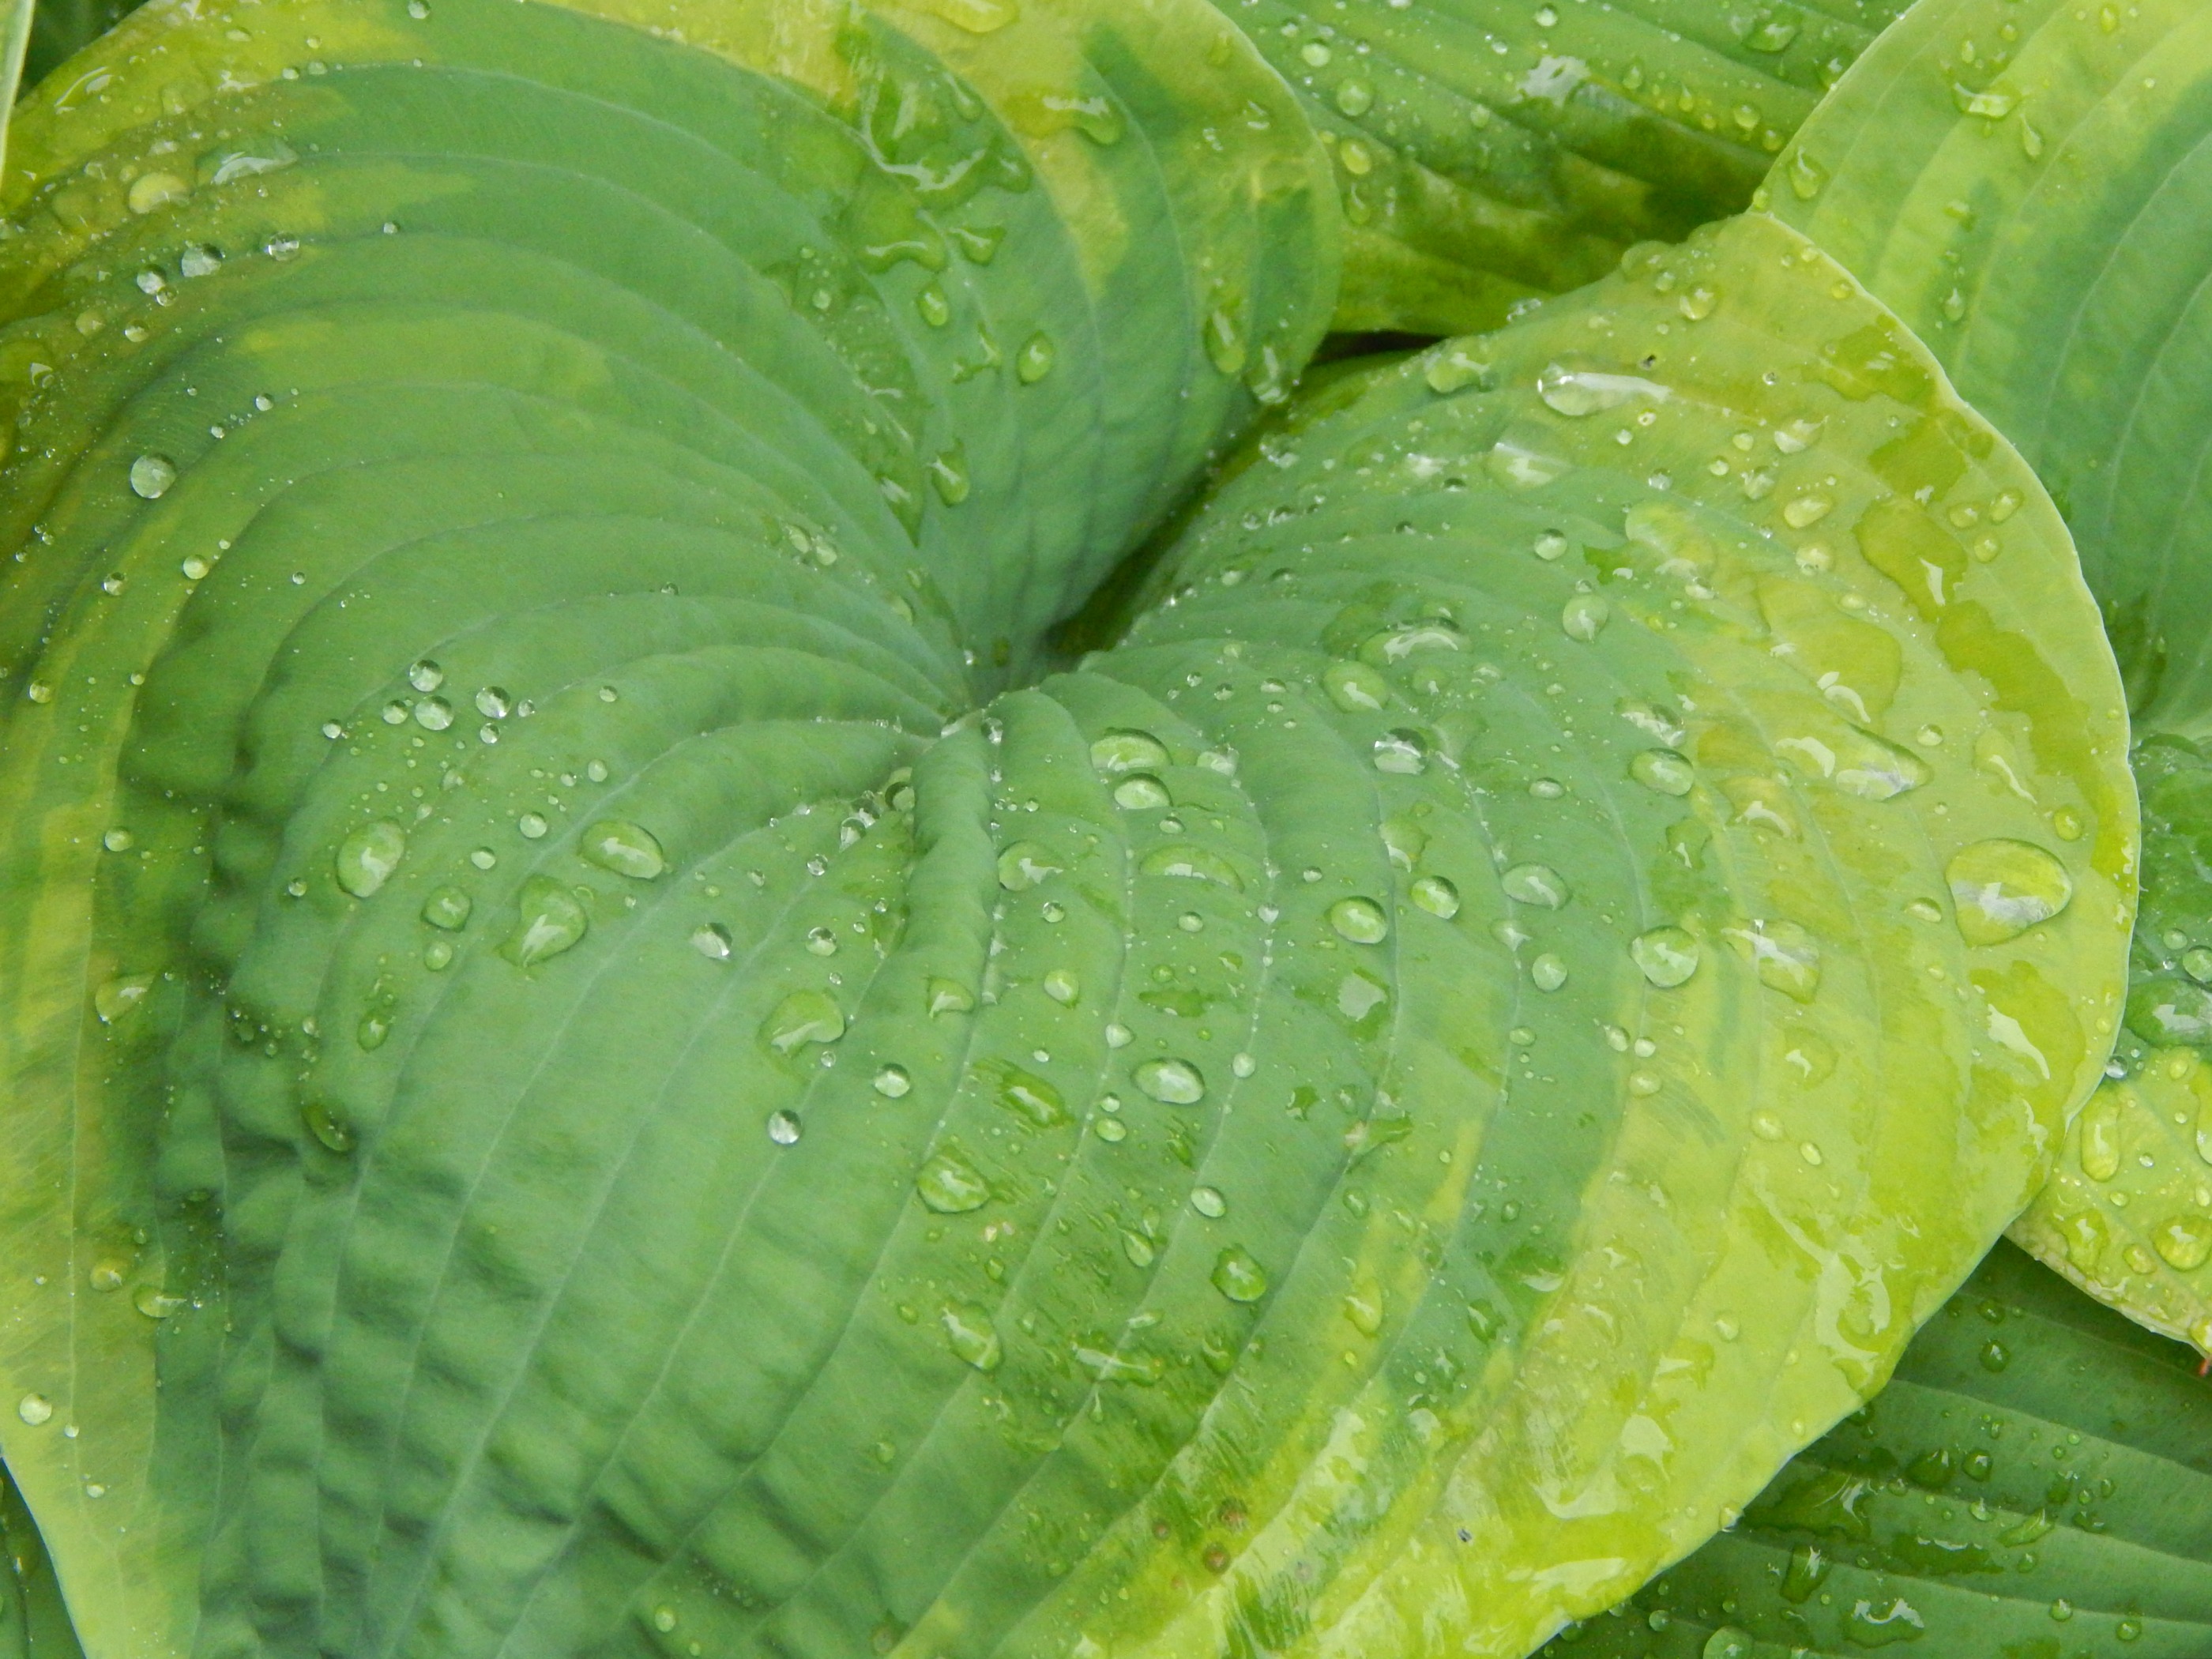
water, nature, liquid, plant, fruit, rain, leaf, flower, foliage, food, green, produce, vegetable, botany, garden, flora, gourd, droplets, gardening, raindrops, hosta, moist, drops of water, macro photography, flowering plant, rain drops, land plant